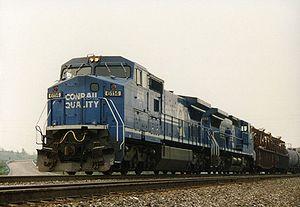
Conrail était une compagnie de chemin de fer américaine. Elle fut formée par la fusion du Penn Central et du New York Central le 1ᵉʳ avril 1976. D'autres compagnies se joignirent pour agrandir le Conrail. Son siège social était situé à Philadelphie, en Pennsylvanie. Conrail était une compagnie de classe I. Elle fit faillite et arrêta ses opérations le 1ᵉʳ juin 1999. Ses anciennes voies sont maintenant la propriété de Conrail Shared Assets Operations, ainsi que de CSX Transportation et du Norfolk Southern Railway, qui possèdent une partie de l’ancien matériel roulant de la Conrail.
GE Transportation, est une filiale de General Electric. Elle fabrique du matériel pour le chemin de fer, la marine, les mines, le forage et les usines de production électrique. Le siège est à Chicago aux États-Unis. Les locomotives sont assemblées à Érié en Pennsylvanie, et les machines sont produites à Grove City. En mai 2011, la société a annoncé le projet de construire une deuxième usine de locomotives à Fort Worth, au Texas, pour répondre à la hausse de la demande.